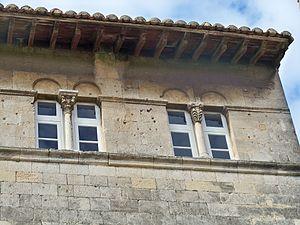
détail de la maison romaine à Saint Gilles (30)
En architecture et construction, une fenêtre, châssis en français canadien, est une baie, une ouverture dans un mur ou un pan incliné de toiture, avec ou sans vitres. Sa différence avec la porte réside dans le fait qu'elle ne descend pas jusqu'au sol mais jusqu'à l'allège. Dans le langage familier le mot fenêtre désigne de façon générique les diverses menuiseries permettant de fermer la baie, le châssis de fenêtre.